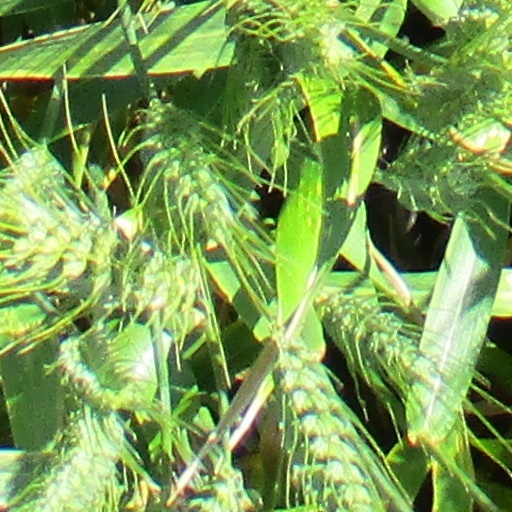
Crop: wheat